Șipet

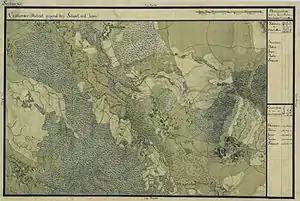
Map of Șipet (1769-1772)

In 2002 the population of 856 people was ethnically split between Romanians (90%), Slovaks (7%), Magyars (<1%), Germans (<1%) and others (2%).